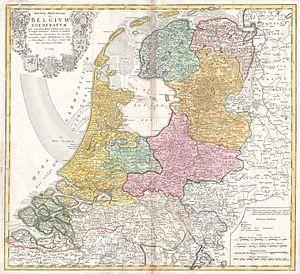
Cet article résume l'Histoire des Pays-Bas.